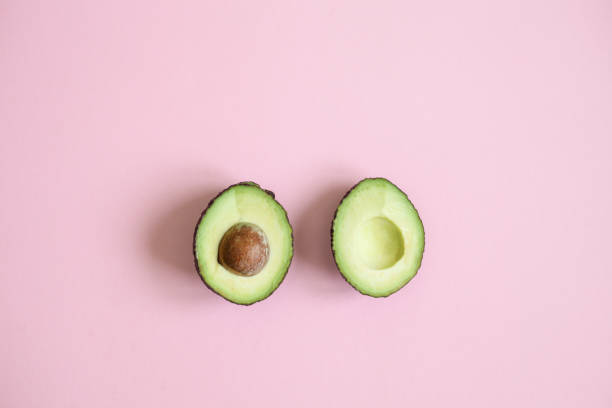
Adjective: fuller
Antonym: emptier